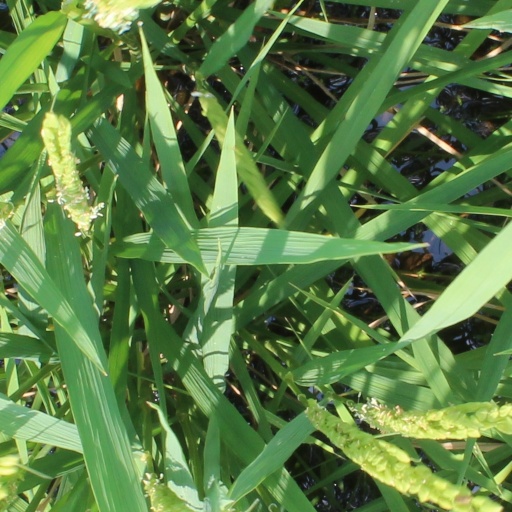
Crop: rice